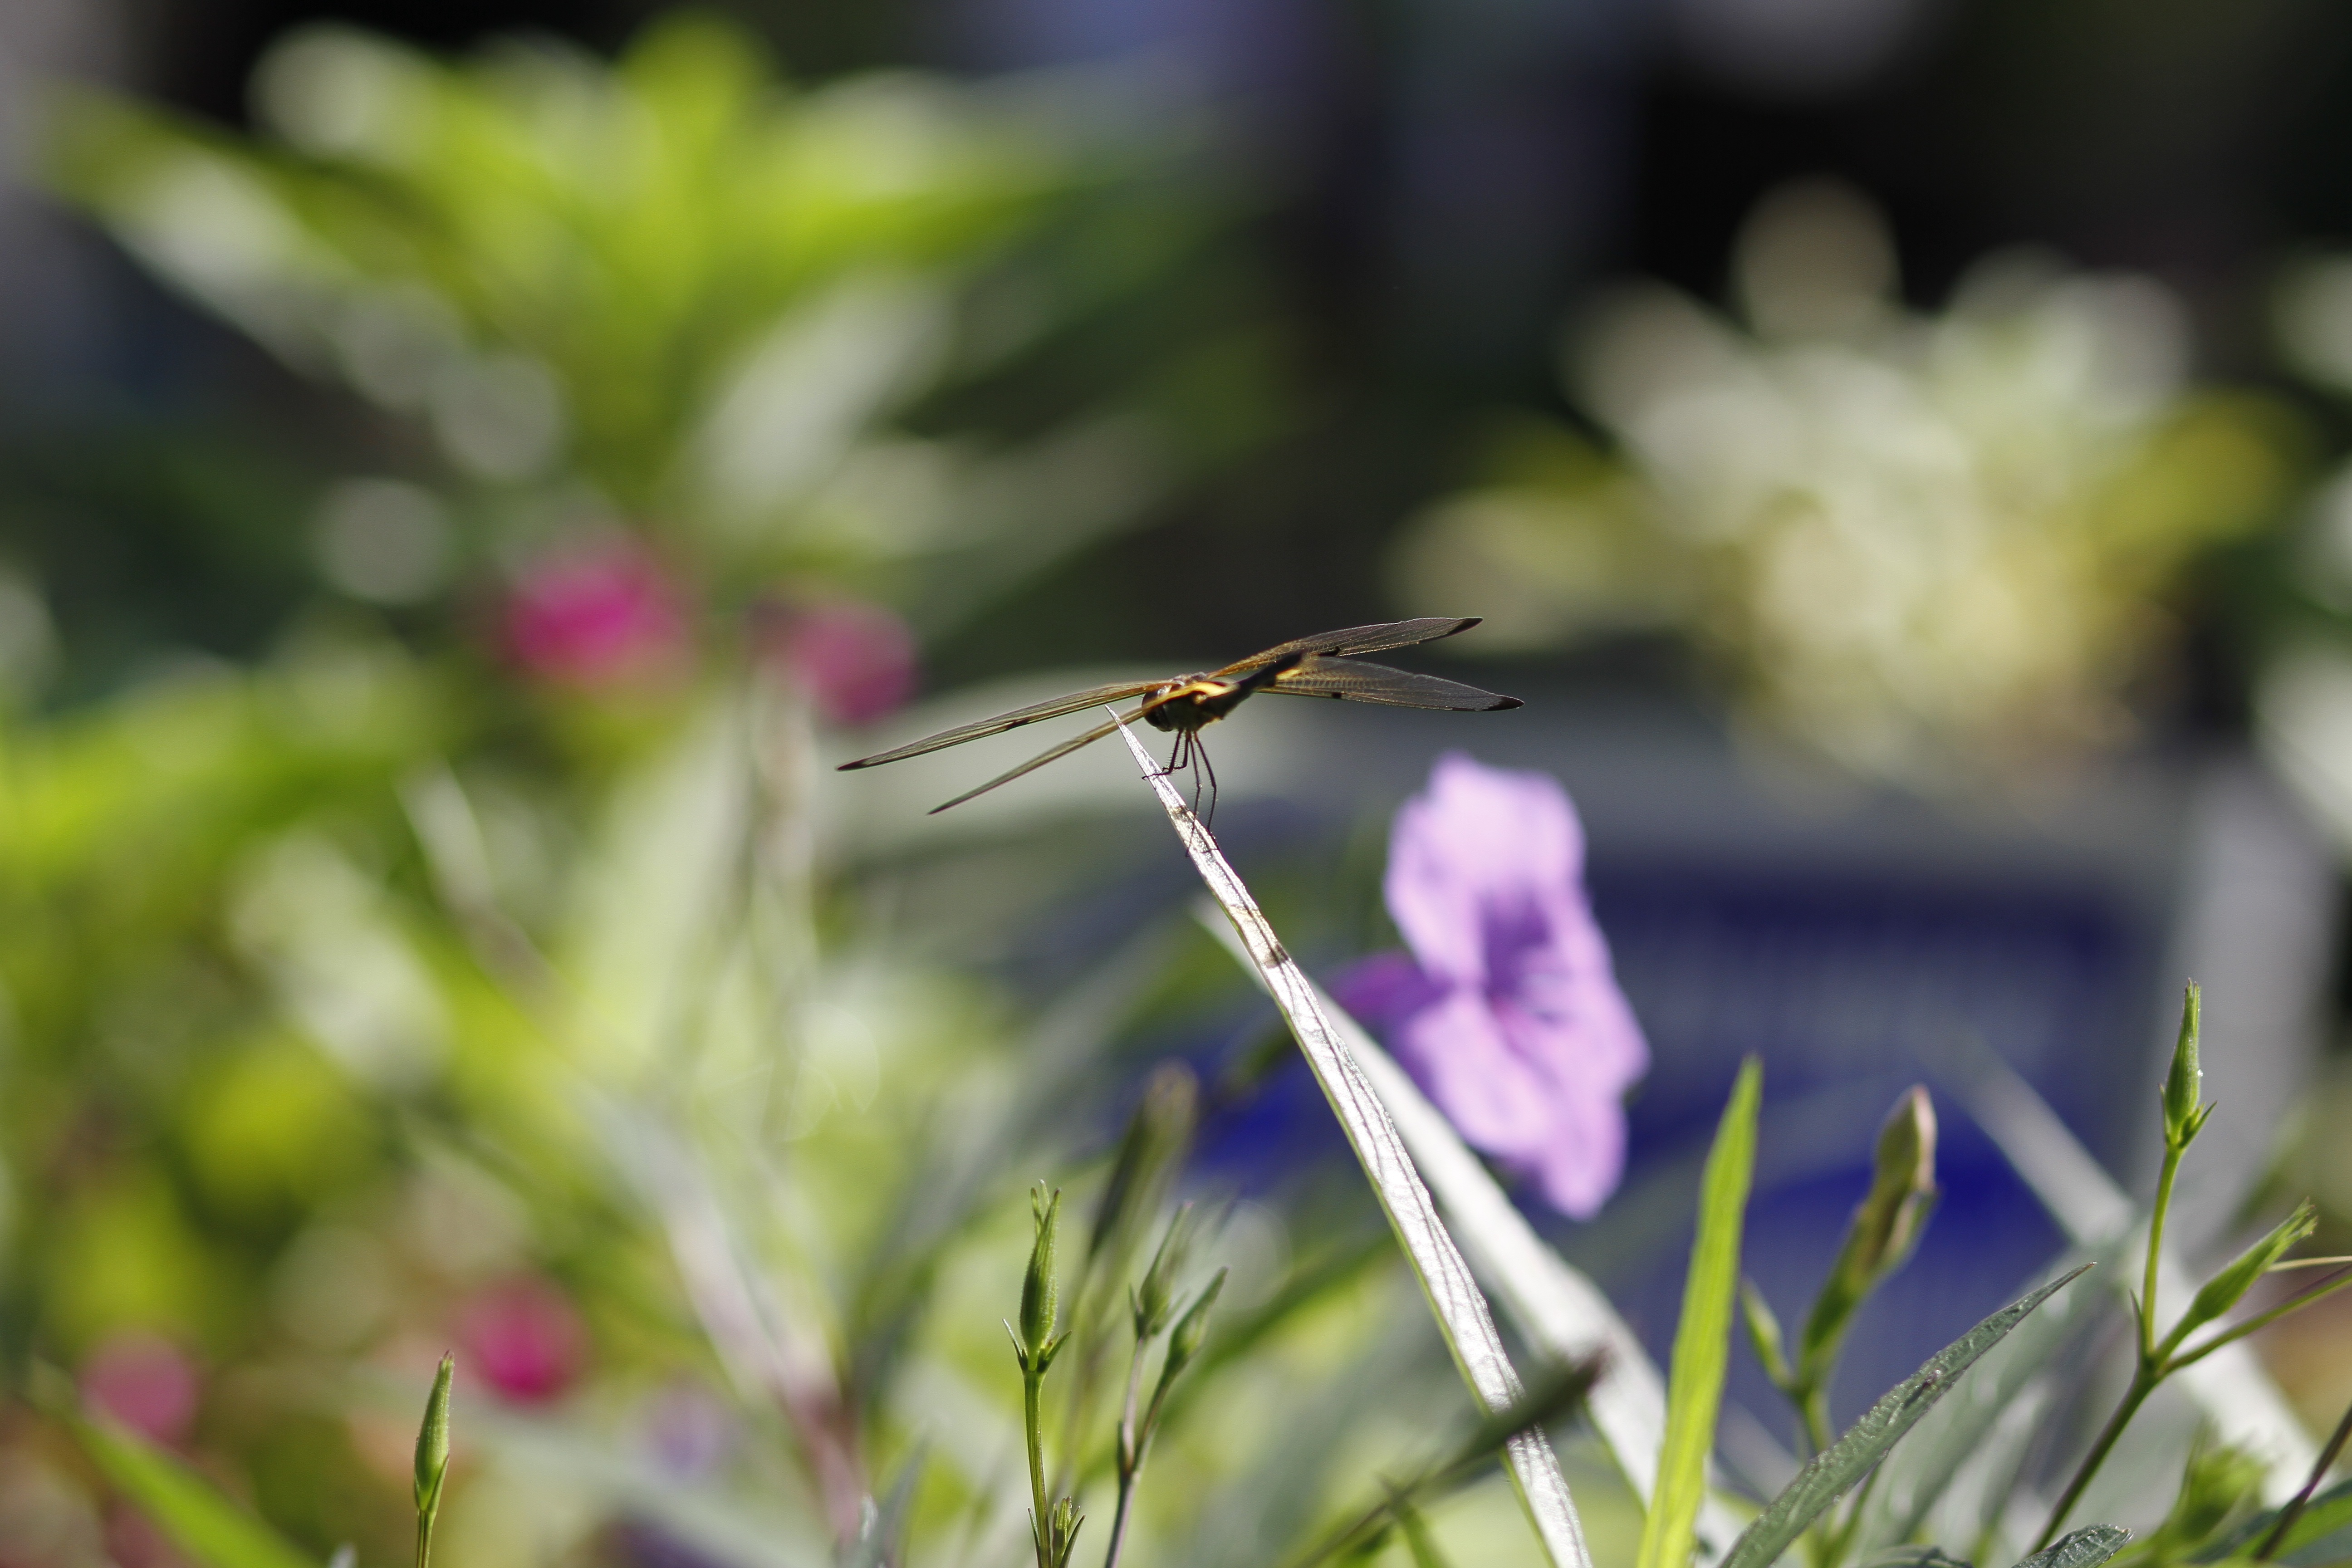
nature, grass, branch, blossom, meadow, flower, green, insect, botany, butterfly, garden, flora, fauna, invertebrate, wildflower, close up, dragonfly, nectar, macro photography, arthropod, pollinator, moths and butterflies